Sky position (RA, Dec in degrees): 174.995, 6.094
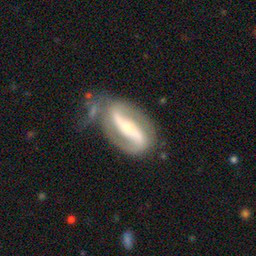
Galaxy morphology: Barred Spiral Galaxies